List of birds of Kenya

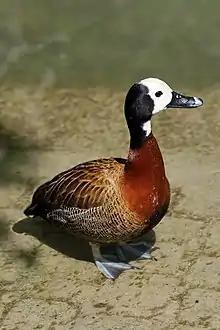
White-faced whistling-duck

Anatidae includes the ducks and most duck-like waterfowl, such as geese and swans. These birds are adapted to an aquatic existence with webbed feet, flattened bills, and feathers that are excellent at shedding water due to an oily coating.